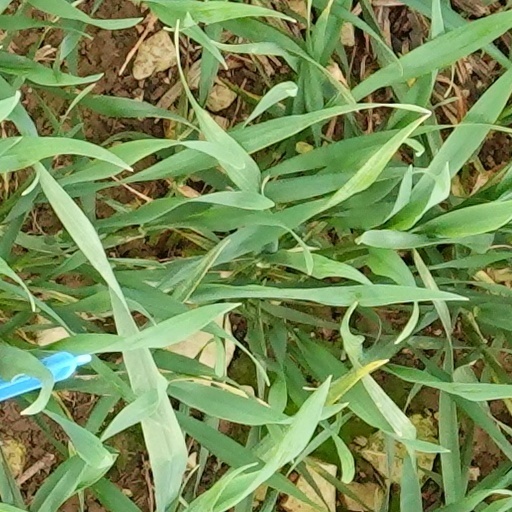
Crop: wheat